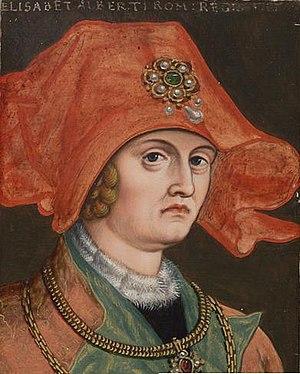
Élisabeth d'Autriche, née vers 1285 et décédée le 19 mai 1353 était une fille d'Albert Iᵉʳ de Habsbourg, empereur germanique et archiduc d'Autriche et d'Élisabeth de Tyrol. Elle fut régente du duché de Lorraine de 1328 à 1334 pour son fils Raoul.
Le duché de Lorraine est né du partage de la Lotharingie en 959 par le duc Brunon de Cologne. Celui-ci confia la partie méridionale du duché au vice-duc Frédéric de Bar qui prit le titre de duc de Haute-Lotharingie en 977. Au fil du temps, cette entité politique deviendra le duché de Lorraine, mentionné comme tel dès 1067, qui perdurera jusqu'en 1766, date de l'annexion par la France.
Cette page concerne les événements qui se sont produits au quatorzième siècle en Lorraine.
Cette page dresse une liste de personnalités nées au cours de l'année 1285 :